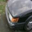
Label: automobile